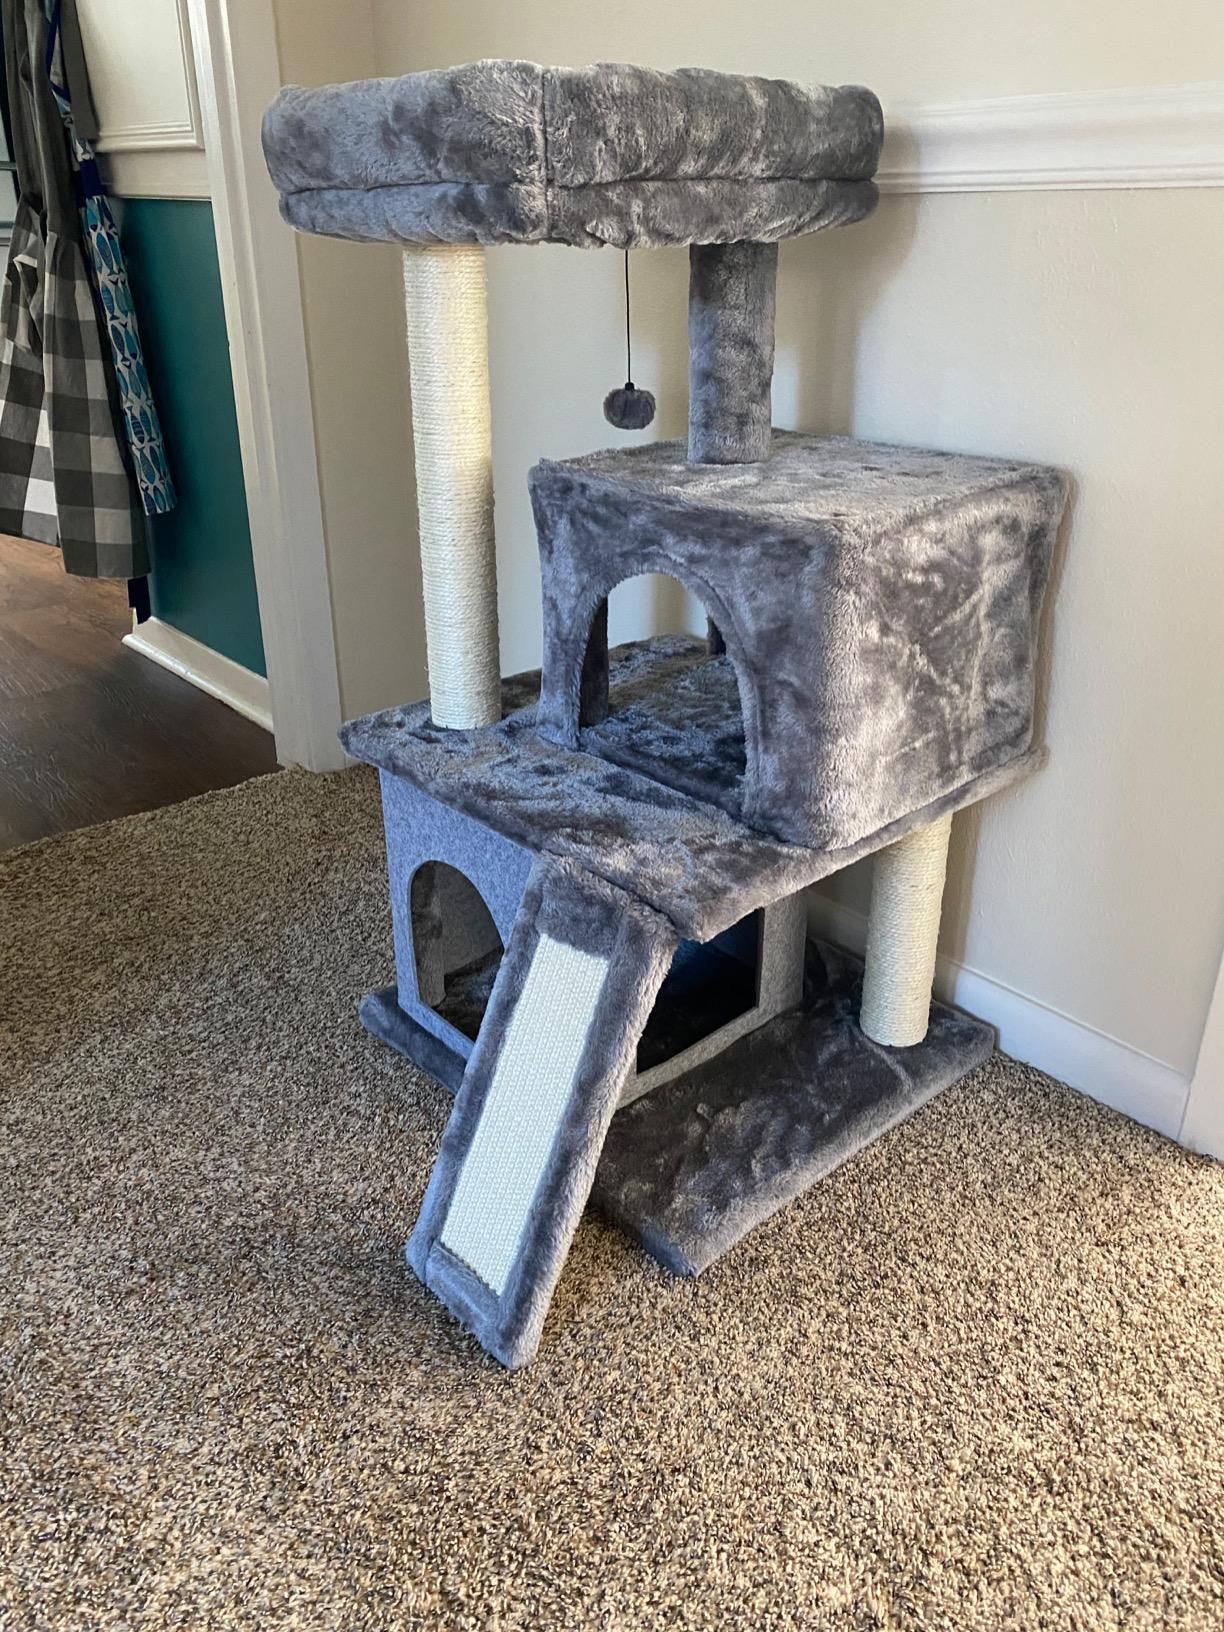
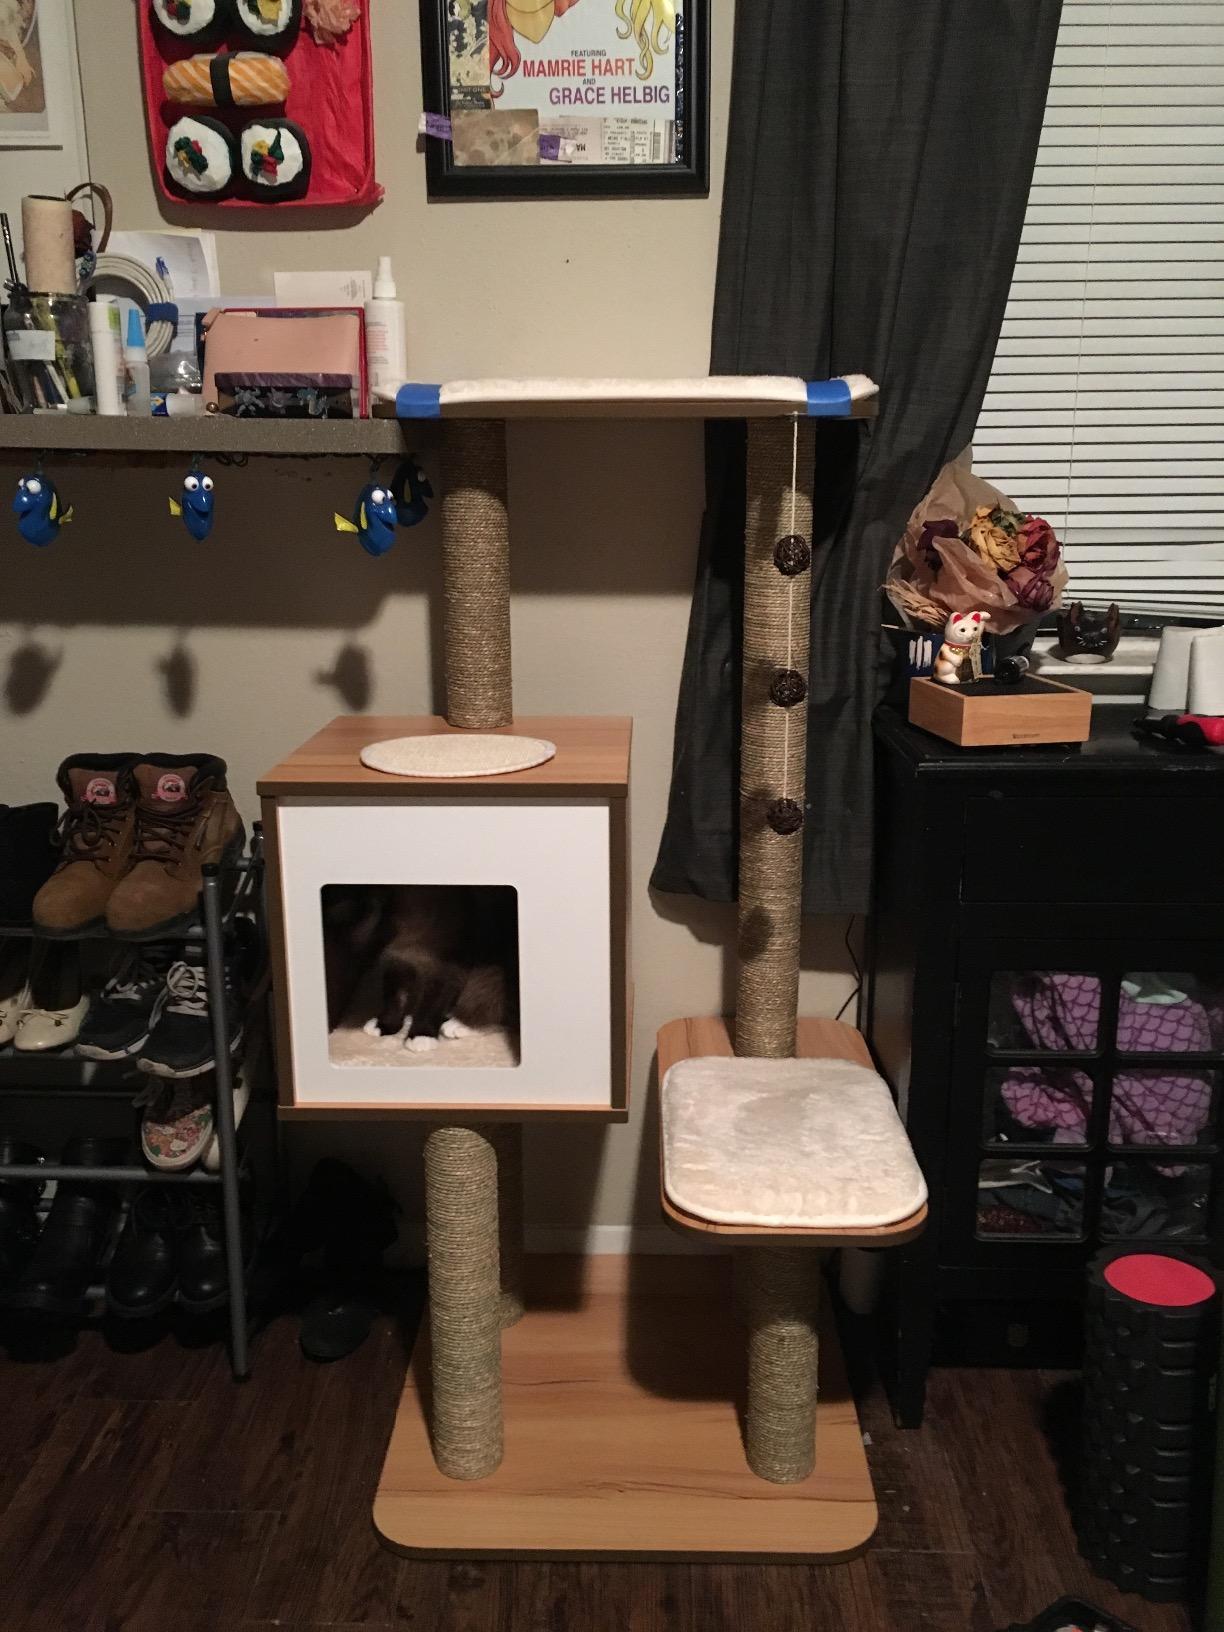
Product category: items_cat tree
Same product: no